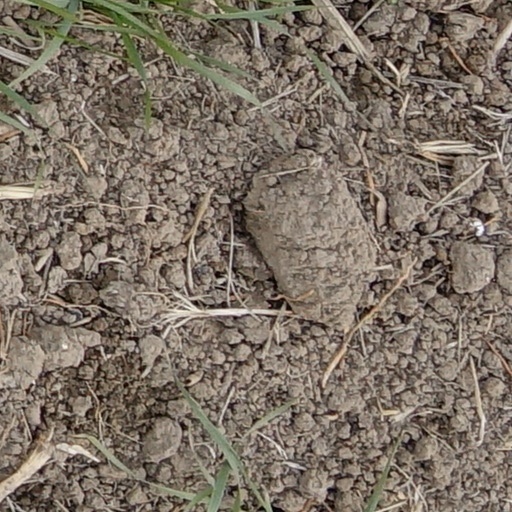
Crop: wheat